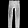
Label: Trouser